Flag of Sudan

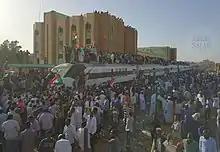
People with flags during the Sudanese Revolution (2018–19)

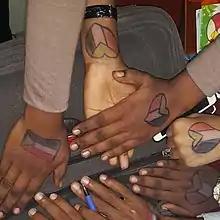
People with Sudanese flags drawn on their hands

The flag of Sudan was adopted on 20 May 1970 and consists of a horizontal red-white-black tricolour with a green triangle at the hoist. The flag is based on the Arab Liberation Flag of the Egyptian Revolution of 1952.